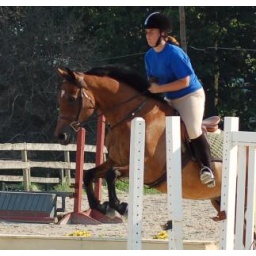
Jumping the yellow box at Hunter Glen in lessons.